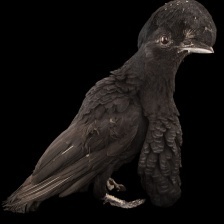
Species: UMBRELLA BIRD
Scientific name: CEPHALOPTERUS